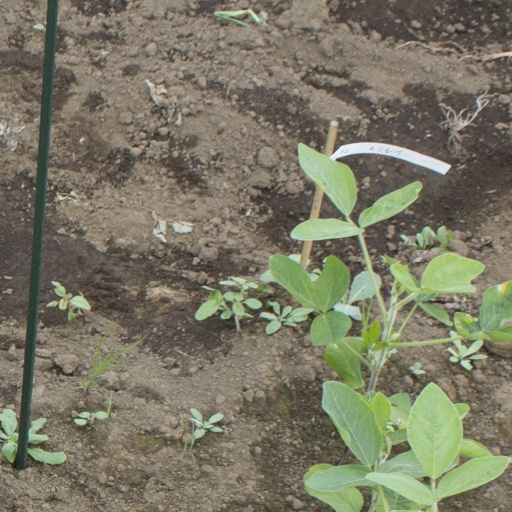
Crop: soybean